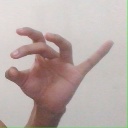
अक्षर: ओ